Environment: real
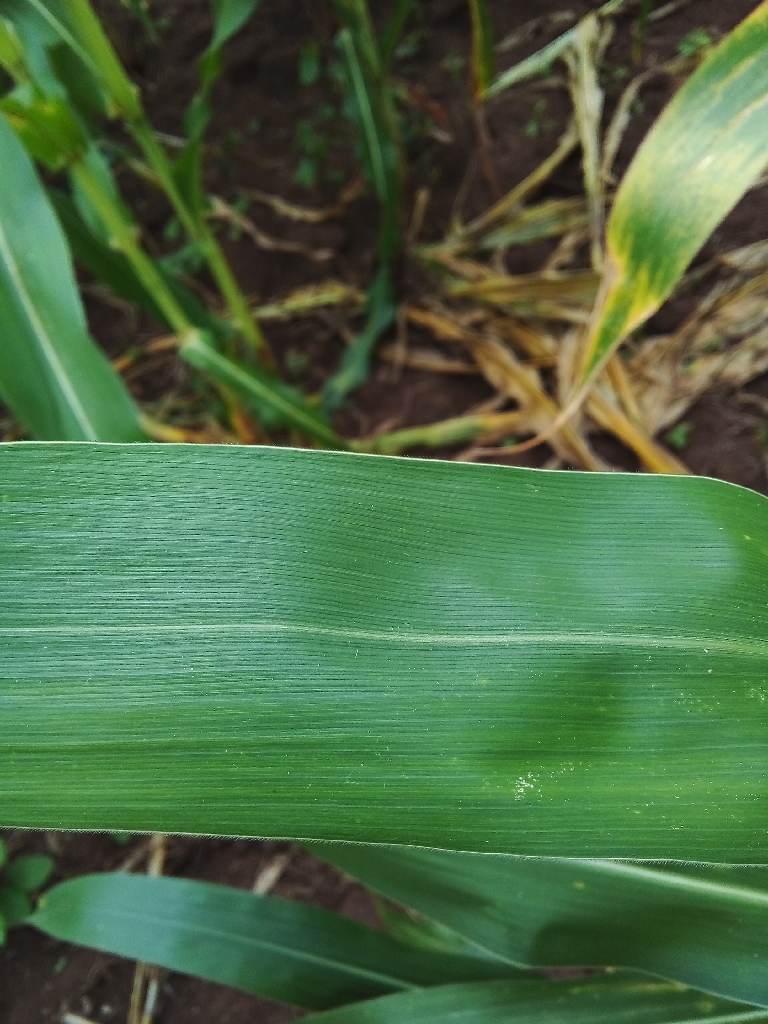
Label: healthy